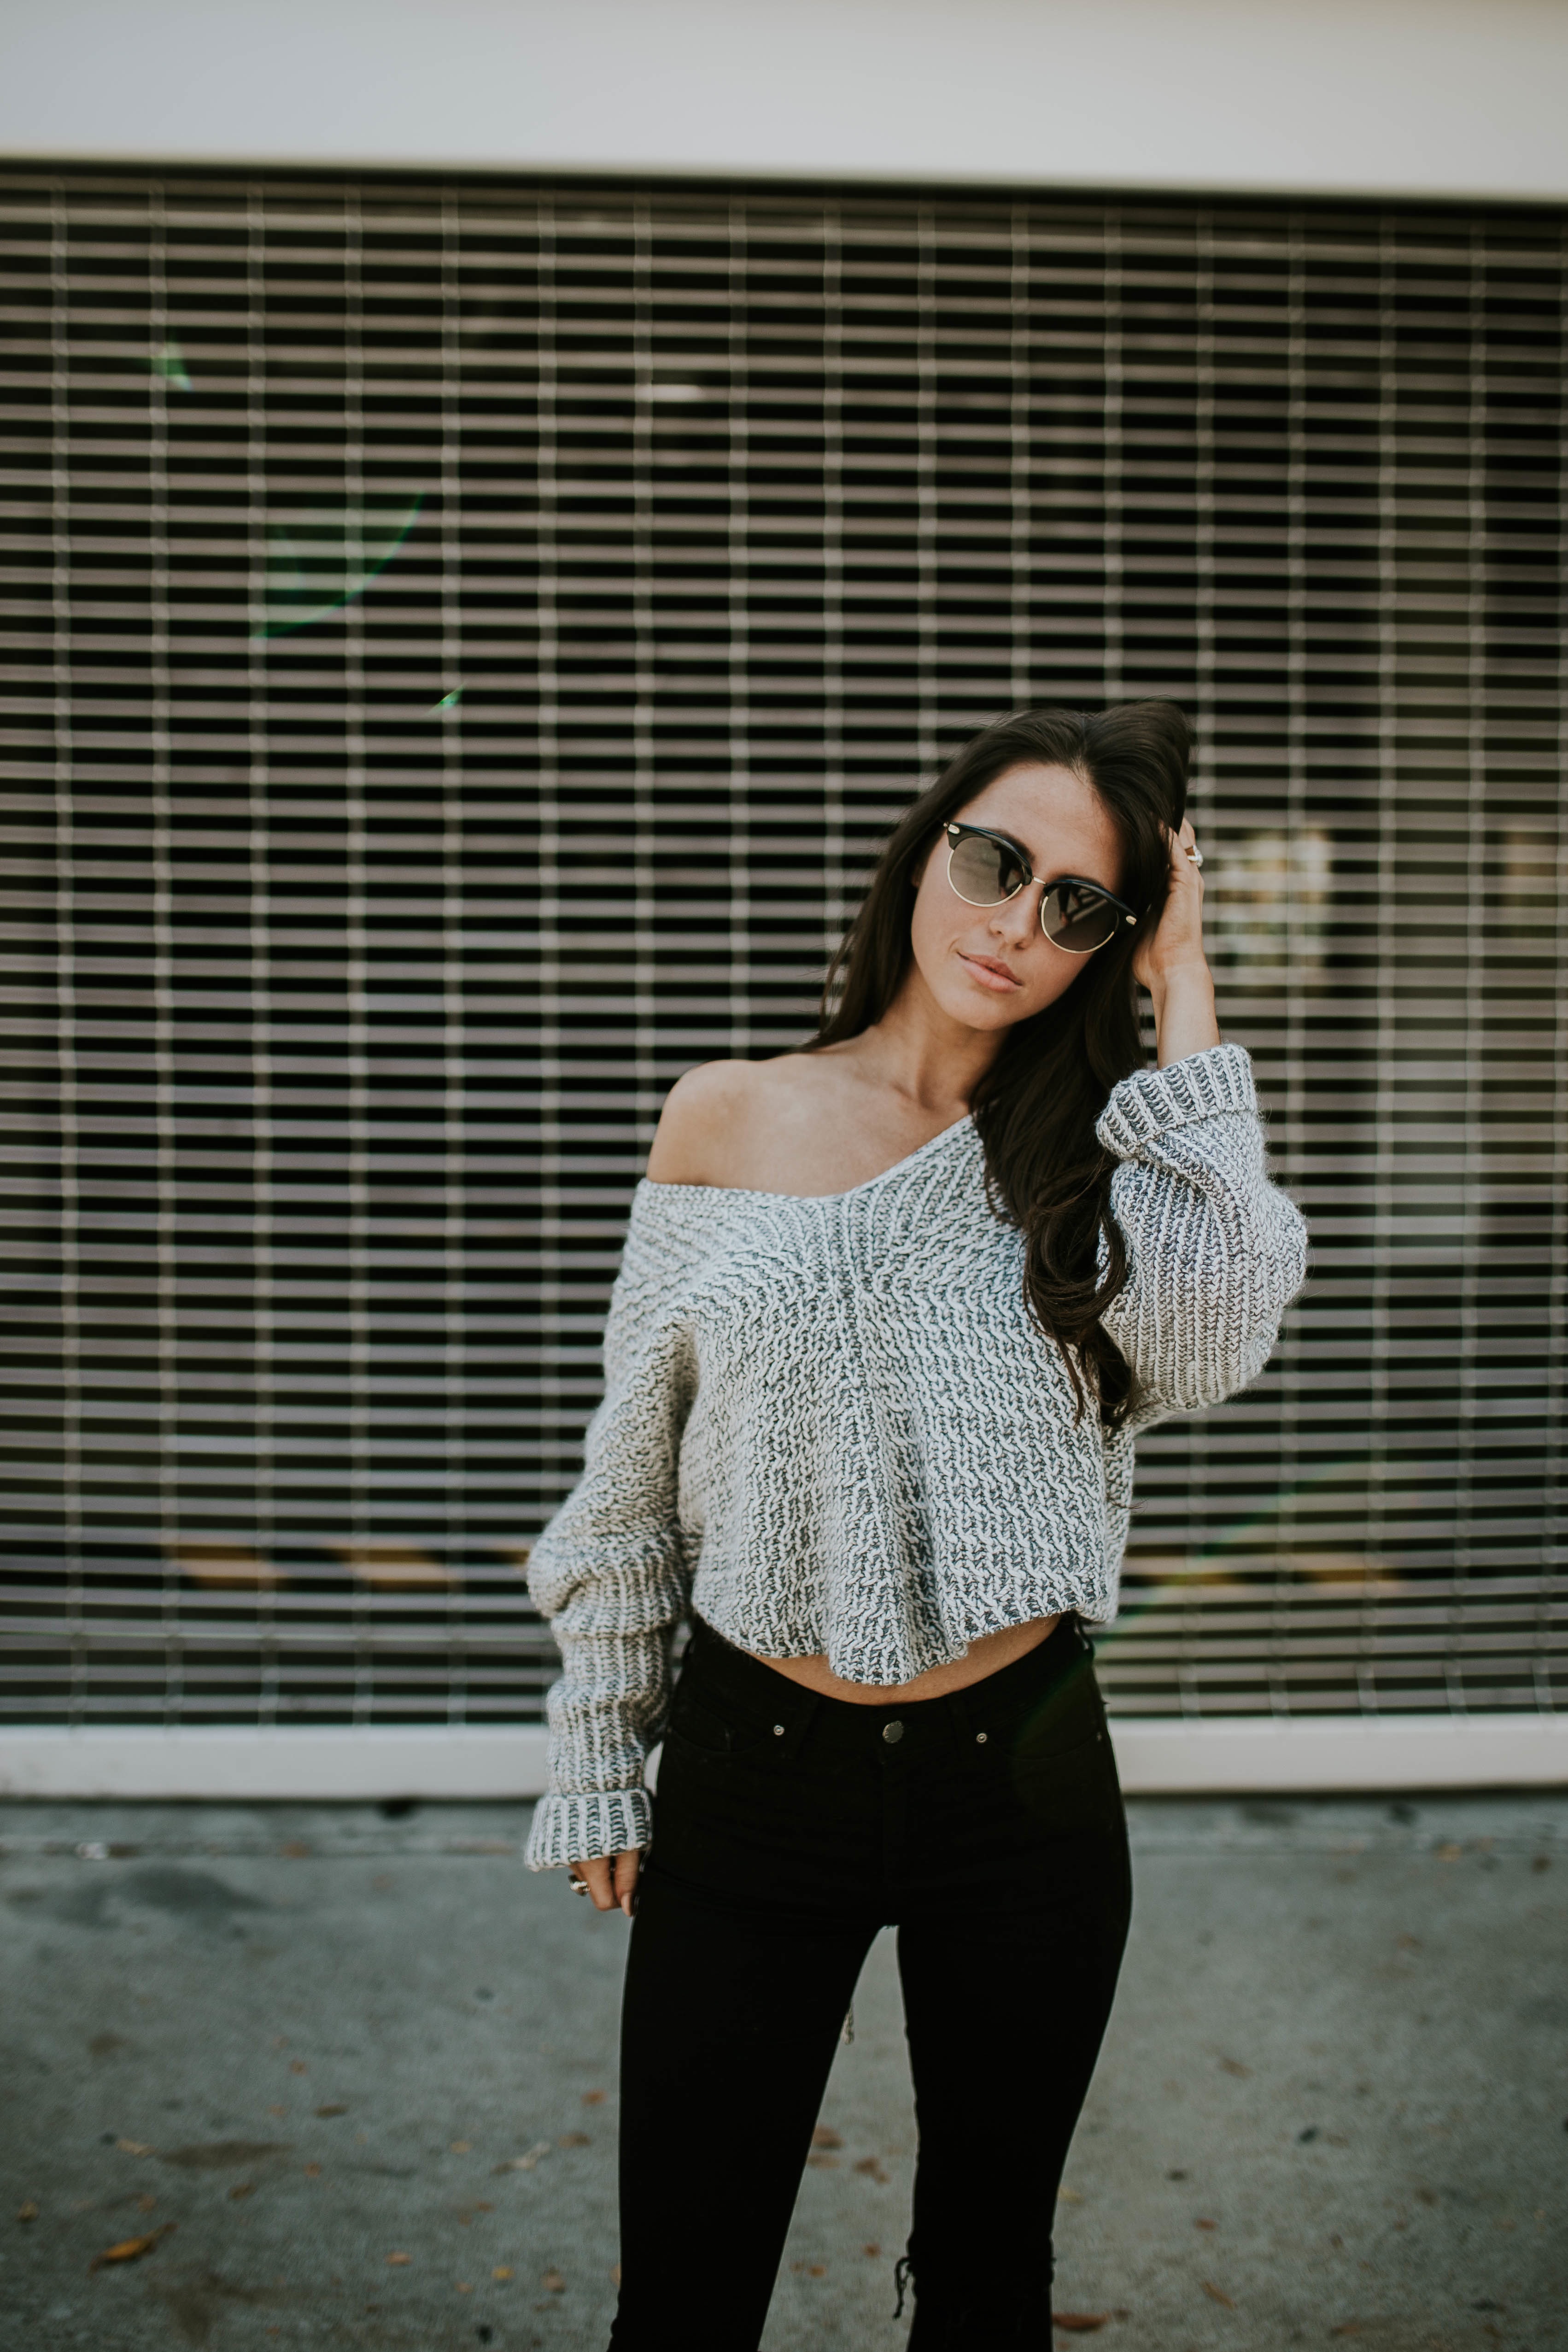
woman, white, female, pattern, model, spring, fashion, clothing, black, lady, caucasian, textile, design, photo shoot